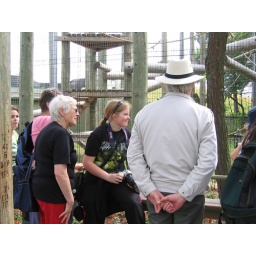
Auntie is in black shirt red pants, look at the smile on the kid's face!